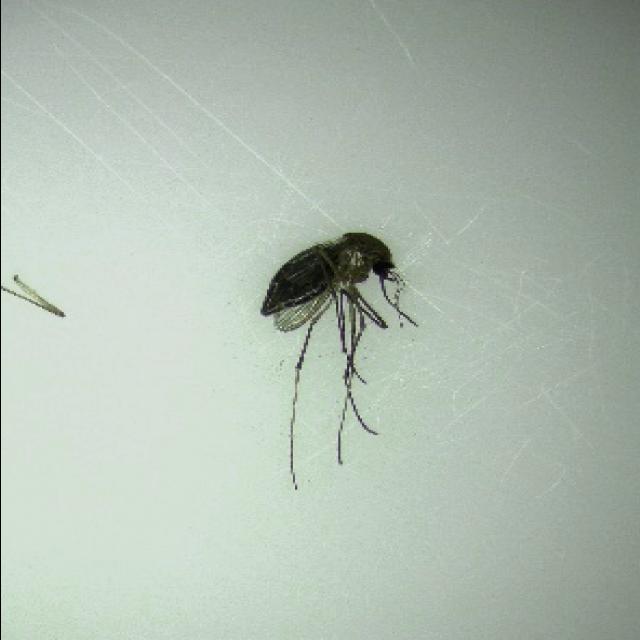
Species: culex_tritaeniorhynchus